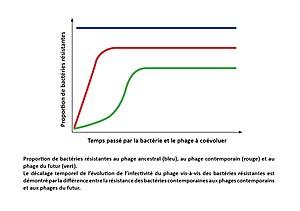
Evolution de la résistance en fonction du temps passé entre hôtes et parasites
En écologie évolutive, la coévolution antagoniste peut se définir comme étant les conséquences évolutives des interactions écologiques de types hôtes/parasites, proies/prédateurs et de compétition. On peut définir la coévolution comme « un changement évolutif dans un trait des individus d'une population qui survient en réponse à un trait des individus d'une deuxième population et provoque une réaction évolutive de celle-ci ».